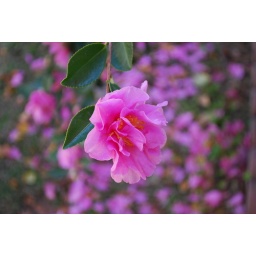
Taken outside my house in LA. The one thing I like about it there is that flowers bloom in December.